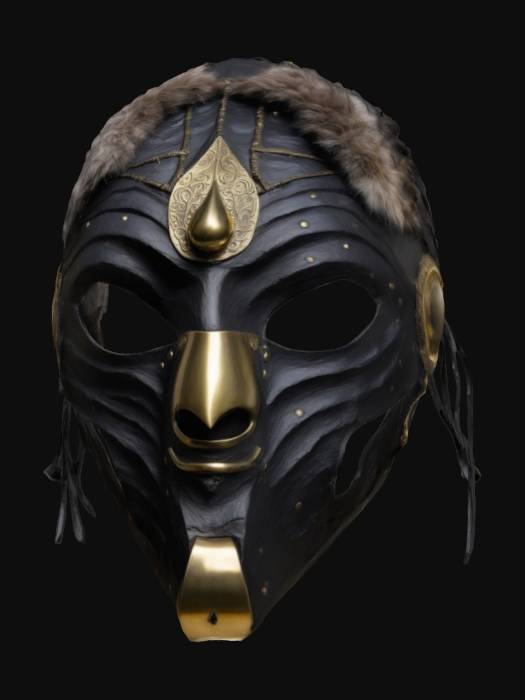
미적 점수 (1~10점): 7